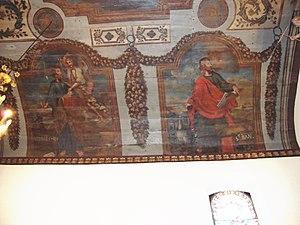
Jatxou est une commune française située dans le département des Pyrénées-Atlantiques, en région Nouvelle-Aquitaine.